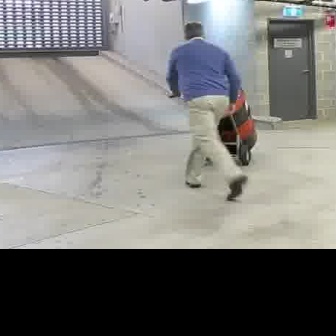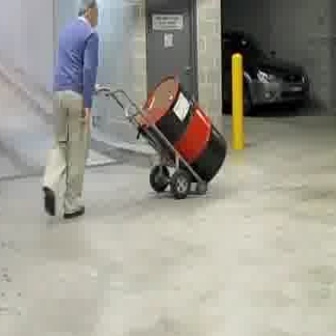
  Please identify the target specified by the bounding box [169,89,249,169] in the first image and locate it in the second image. Return the coordinates in [x_min,y_min,x_max,y_max] format.
Answer: [89,81,206,198]